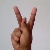
The image shows a hand gesture representing the letter 'K' in Indian Sign Language.